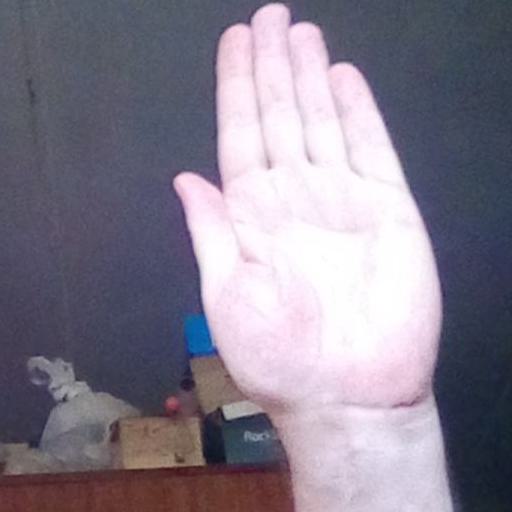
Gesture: stop